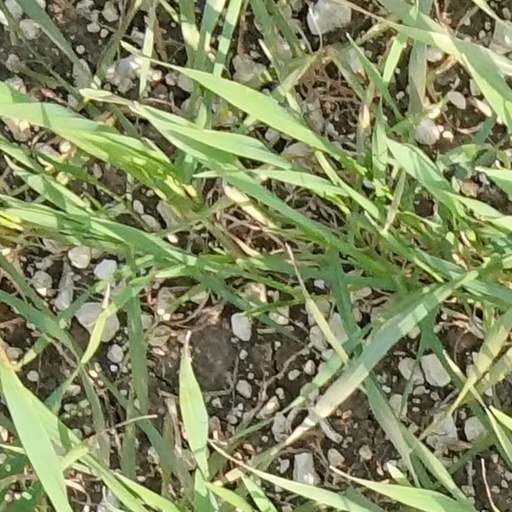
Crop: wheat